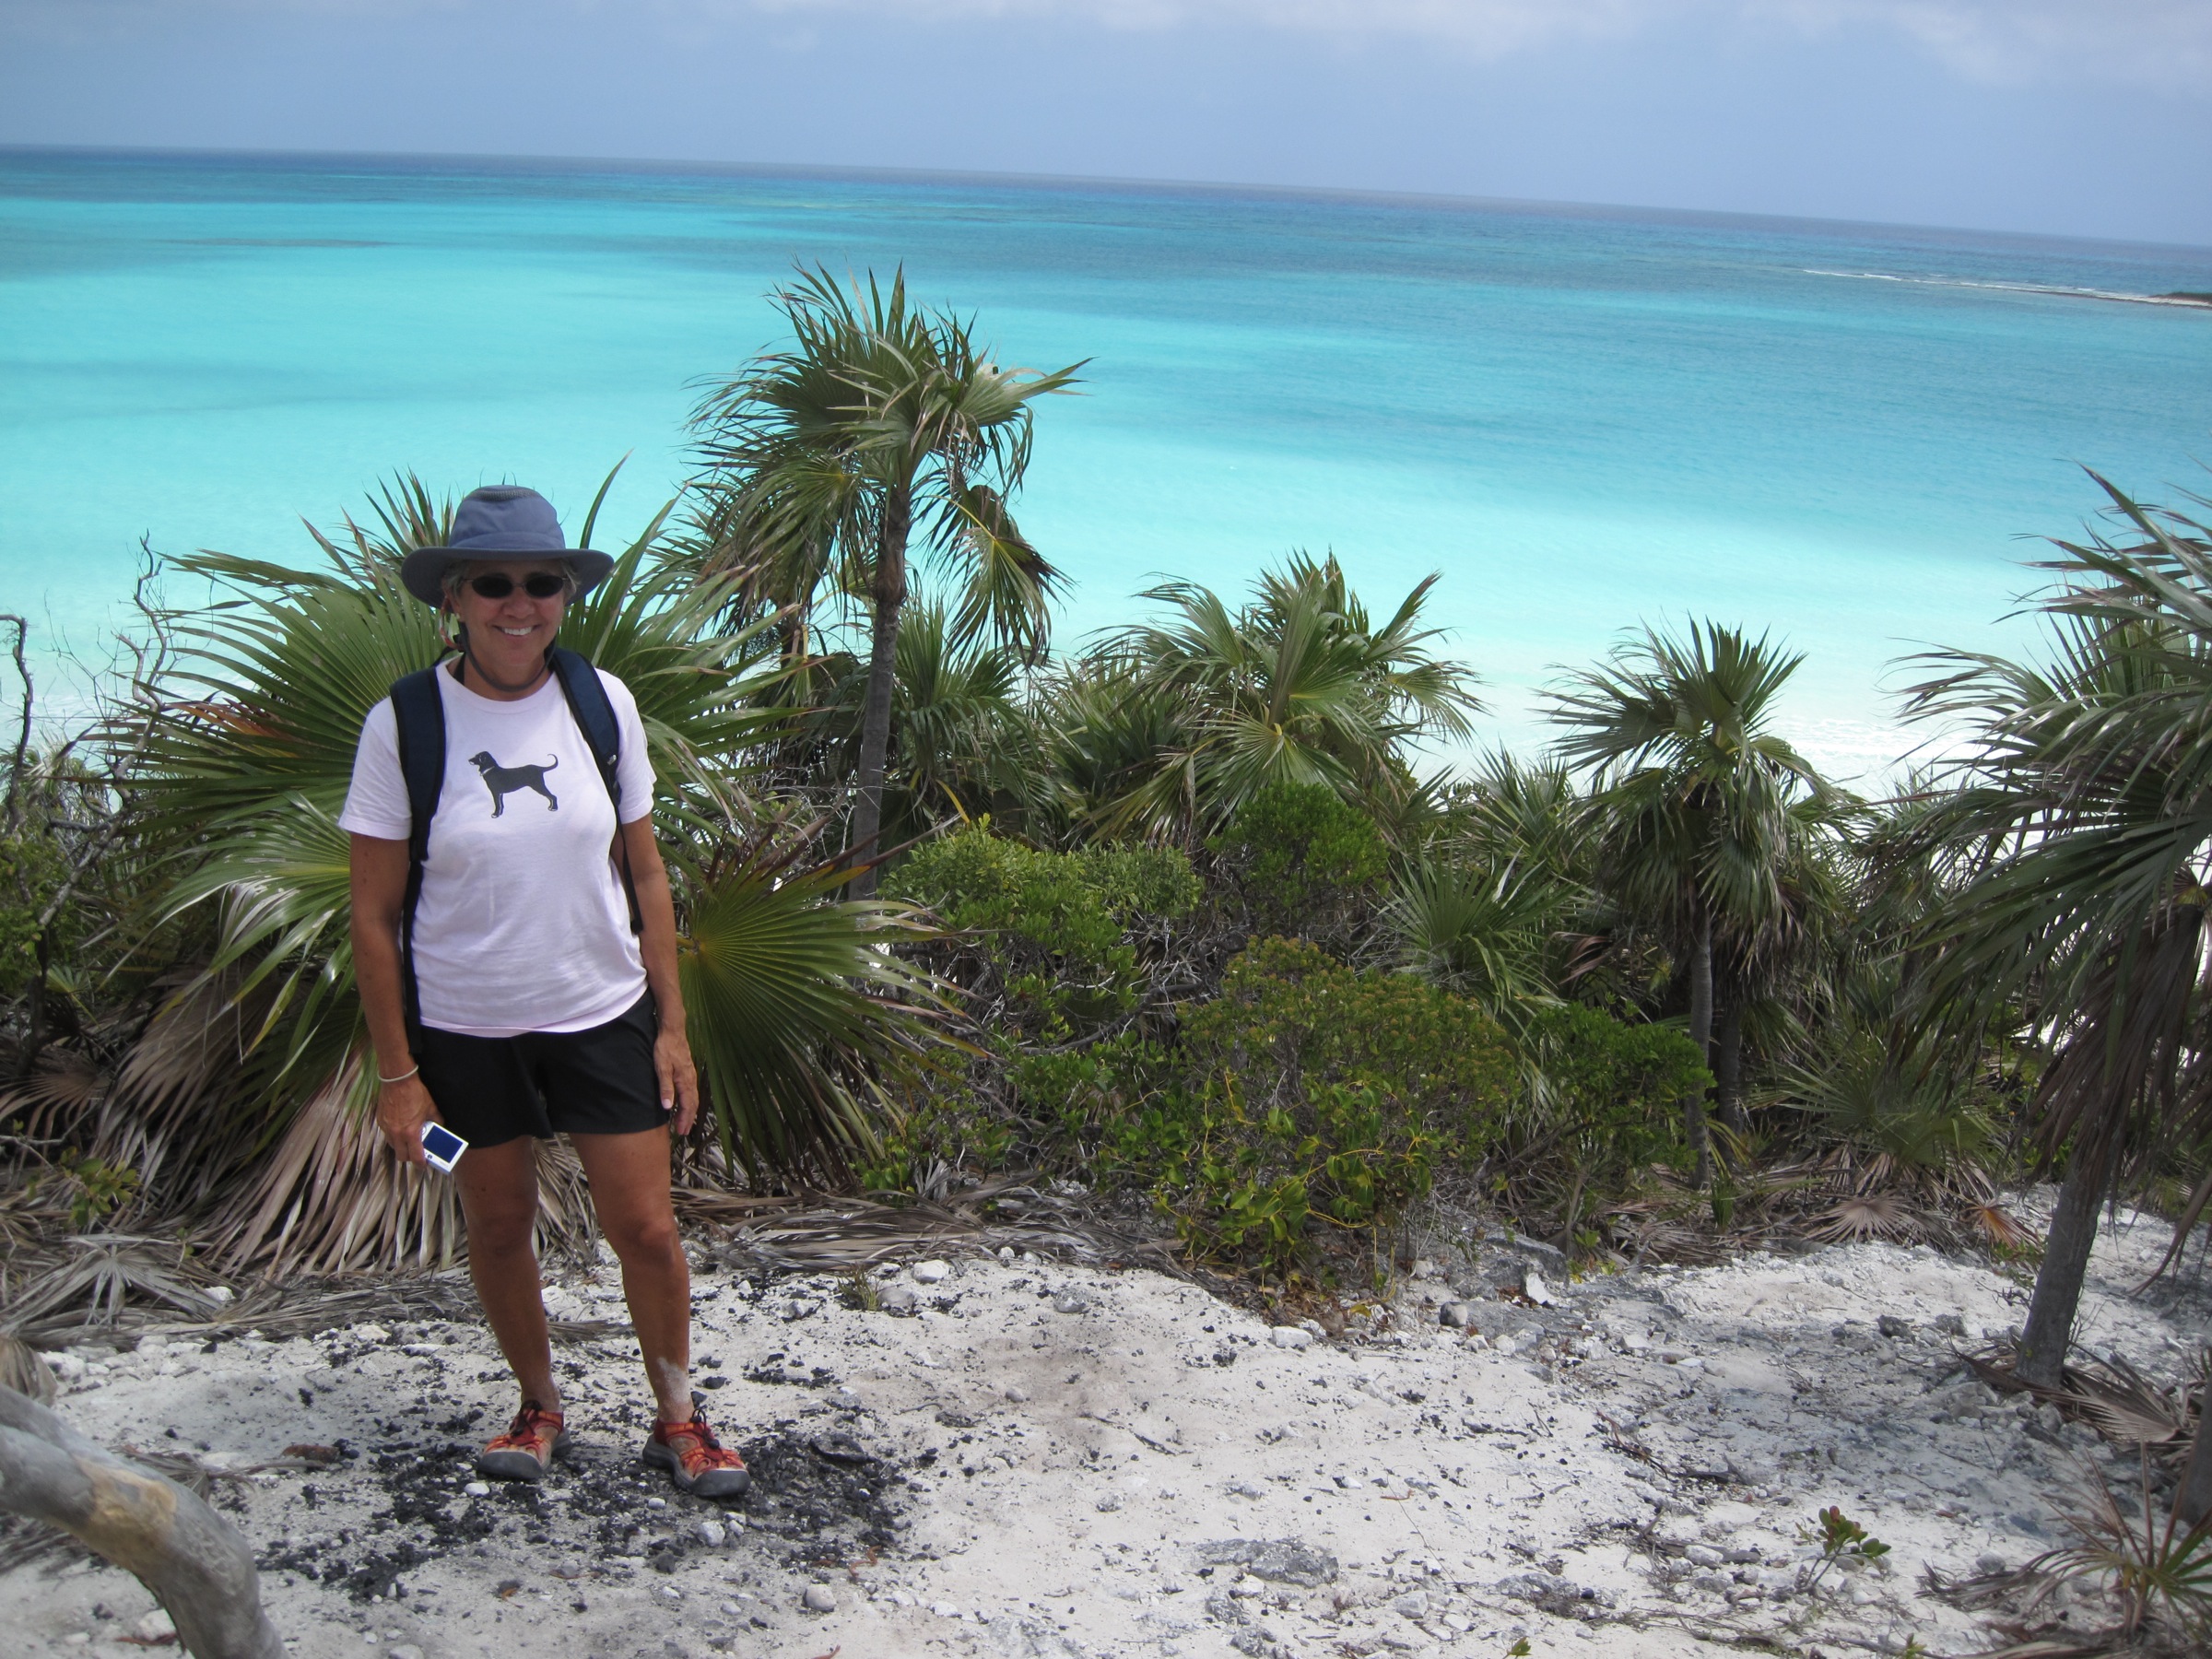
beach, sea, coast, sand, ocean, shore, vacation, bay, island, tourism, bahamas, caribbean, tropics, cape, arecales